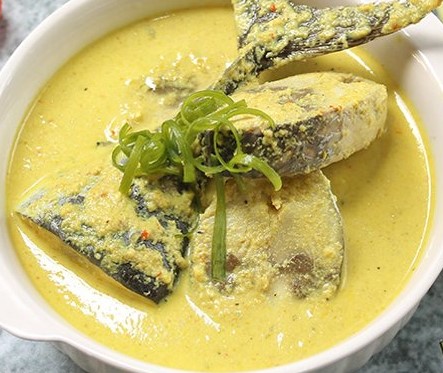
Label: gulai_ikan